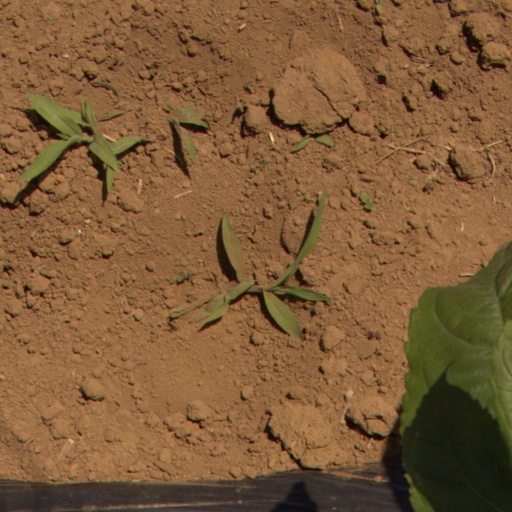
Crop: Jerusalem artichoke